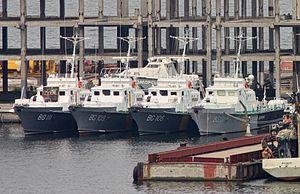
Project 1400, ou classe Zhuk par l'OTAN, une série de petits bateaux de patrouille et de patrouille frontalière qui ont été développés et construits en grand nombre en Union soviétique pendant la guerre froide et exportés vers de nombreux pays et plus tard en République autonome de Crimée. Le pseudonyme du projet était "Grif".